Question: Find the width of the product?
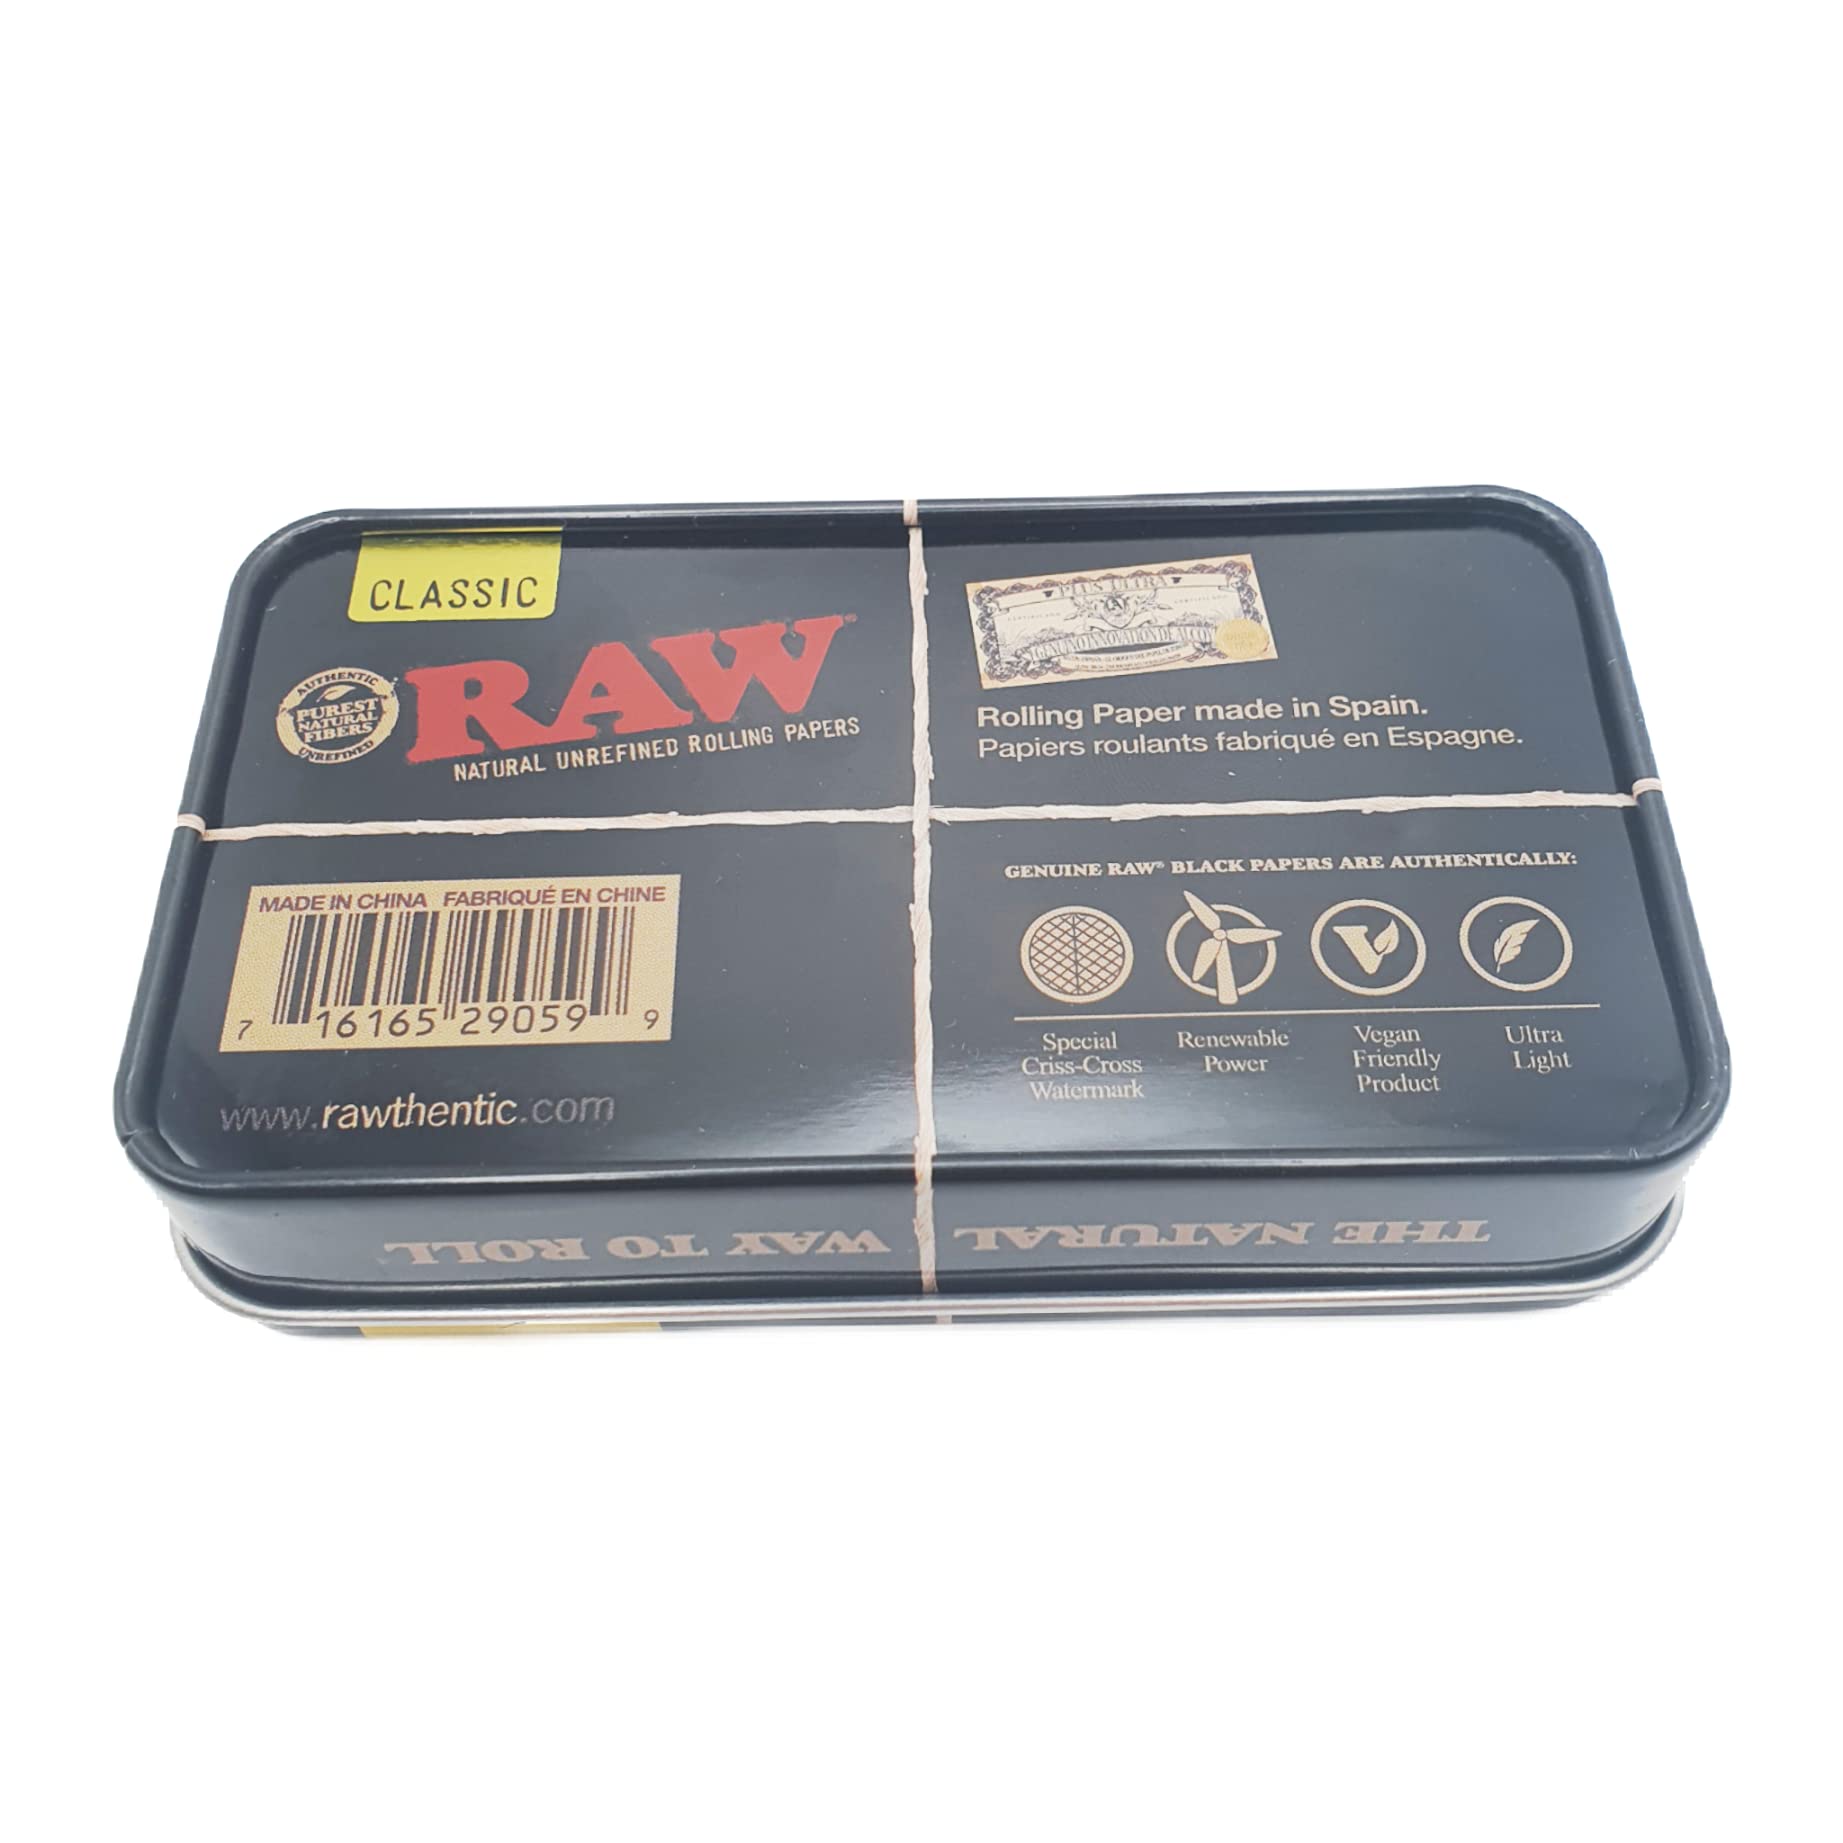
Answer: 9.0 inch